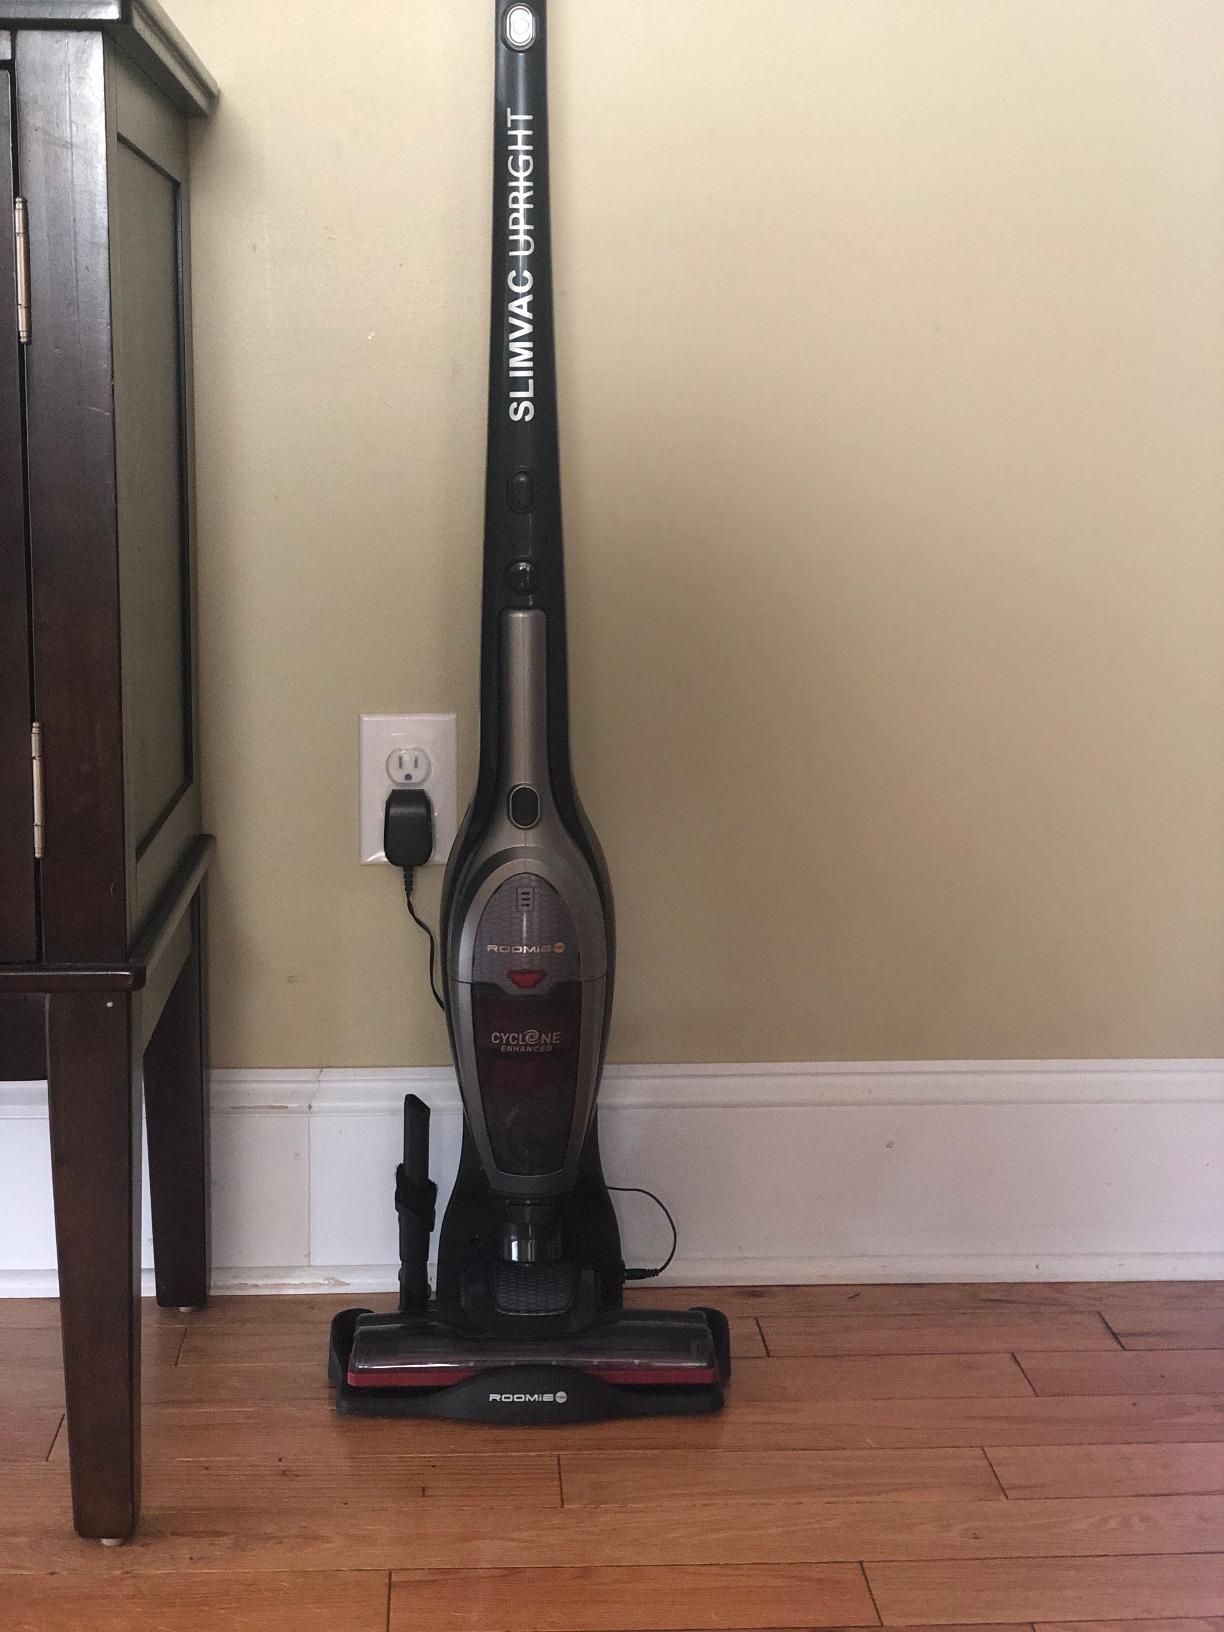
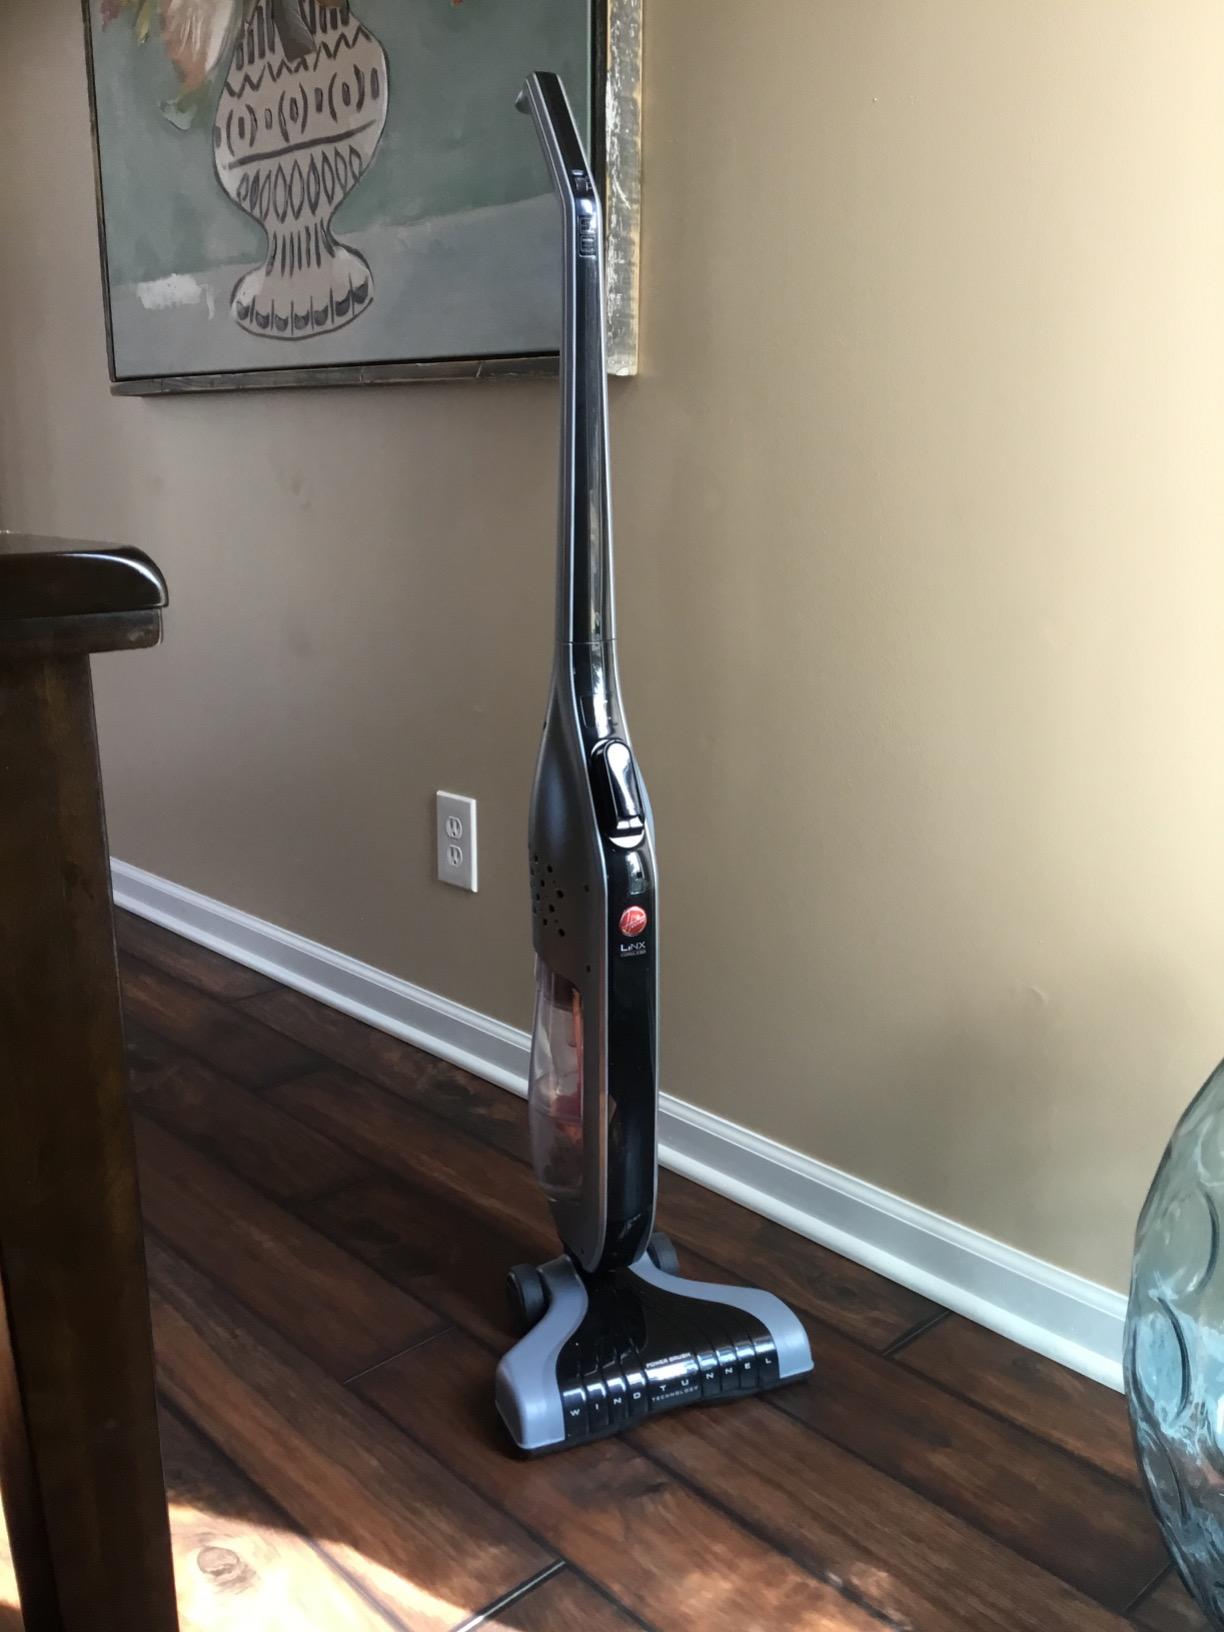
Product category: items_vacuum
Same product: no